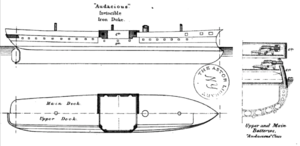
HMS Vanguard (1870) / Design og konstruktion
Planen viser centralbatteriets udformning med kanonerne fordelt over to dæk
HMS Vanguard hørte til Audacious klassen af panserskibe i Royal Navy, bygget i slutningen af 1860'erne. Klassen var designet som "panserskibe af anden klasse", og var dermed udset til oversøisk tjeneste. Vanguard nåede imidlertid aldrig så langt. Det var vagtskib ved Dún Laoghaire, og under tjenesten her blev det vædret og sank 1. september 1875. Navnet betyder "fortrop", og skibet var det ottende af foreløbigt 11 med dette navn i Royal Navy.